Mickey's Ultimate Challenge

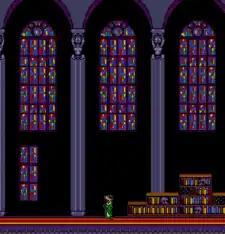
Players must sort books in a medieval library as a part of their challenge. The screenshot from the Sega Master System version is being shown.

In "Sorting Books", books are floating up and down in the library of the Beanswick castle and Mickey must sort them in alphabetical order by jumping on them. Depending on the difficulty, there are various numbers of books to be sorted and different patterns for the books to float in. Only a portion of the alphabet must be sorted. Once the books have been sorted, players receive an item from Horace Horsecollar.